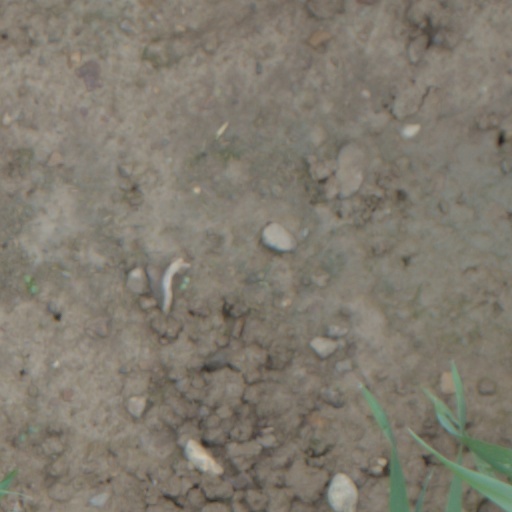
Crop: wheat